William Jackson (bishop)

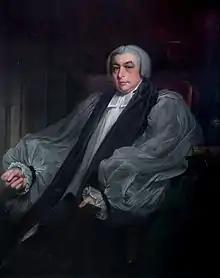
William Jackson, Bishop of Oxford

William Jackson (1751 – 2 December 1815, Cuddesdon) was an Anglican bishop, serving as Bishop of Oxford (as second choice after his elder brother Cyril Jackson refused the post) and Clerk of the Closet.